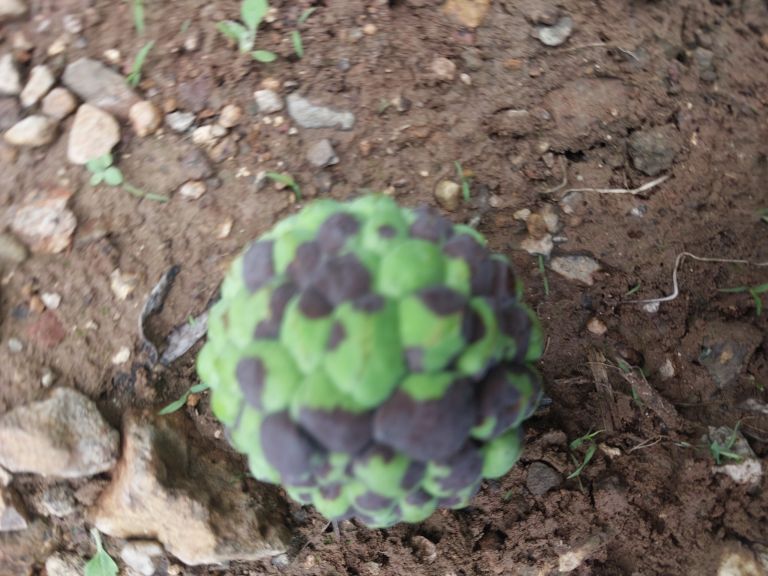
Disease label: Diplodia Rot